Alex Bogdanovic

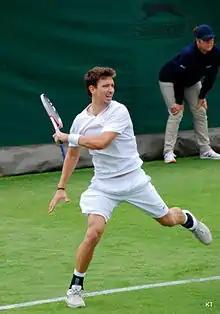
Bogdanovic at the 2013 Wimbledon qualifying

Aleksa Bogdanovic (born 22 May 1984) is a retired Serbian-born British tennis player and former British No. 2 in singles. On the professional tour, he won nine Challenger and four Futures titles in singles, but never broke into the top 100 of the ATP rankings.